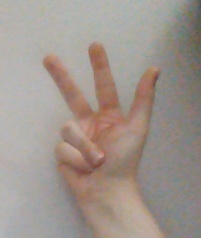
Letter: al